Franklin Avenue Shuttle

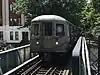
A Franklin Avenue Shuttle train of R68s arrive at Park Place

The Franklin Avenue Shuttle is a New York City Subway shuttle service that operates in Brooklyn. The shuttle service uses the BMT Franklin Avenue Line exclusively and operates 24 hours a day. The north terminus is Franklin Avenue, with a transfer available to the IND Fulton Street Line. The south terminus is Prospect Park, with a transfer available to the BMT Brighton Line. NYCT Rapid Transit Operations staff refer to it internally as the S or FS. Like the other two shuttles, the 42nd Street Shuttle in Manhattan and the Rockaway Park Shuttle in Queens, its route bullet is colored on route signs, station signs, rolling stock, and the official subway map.